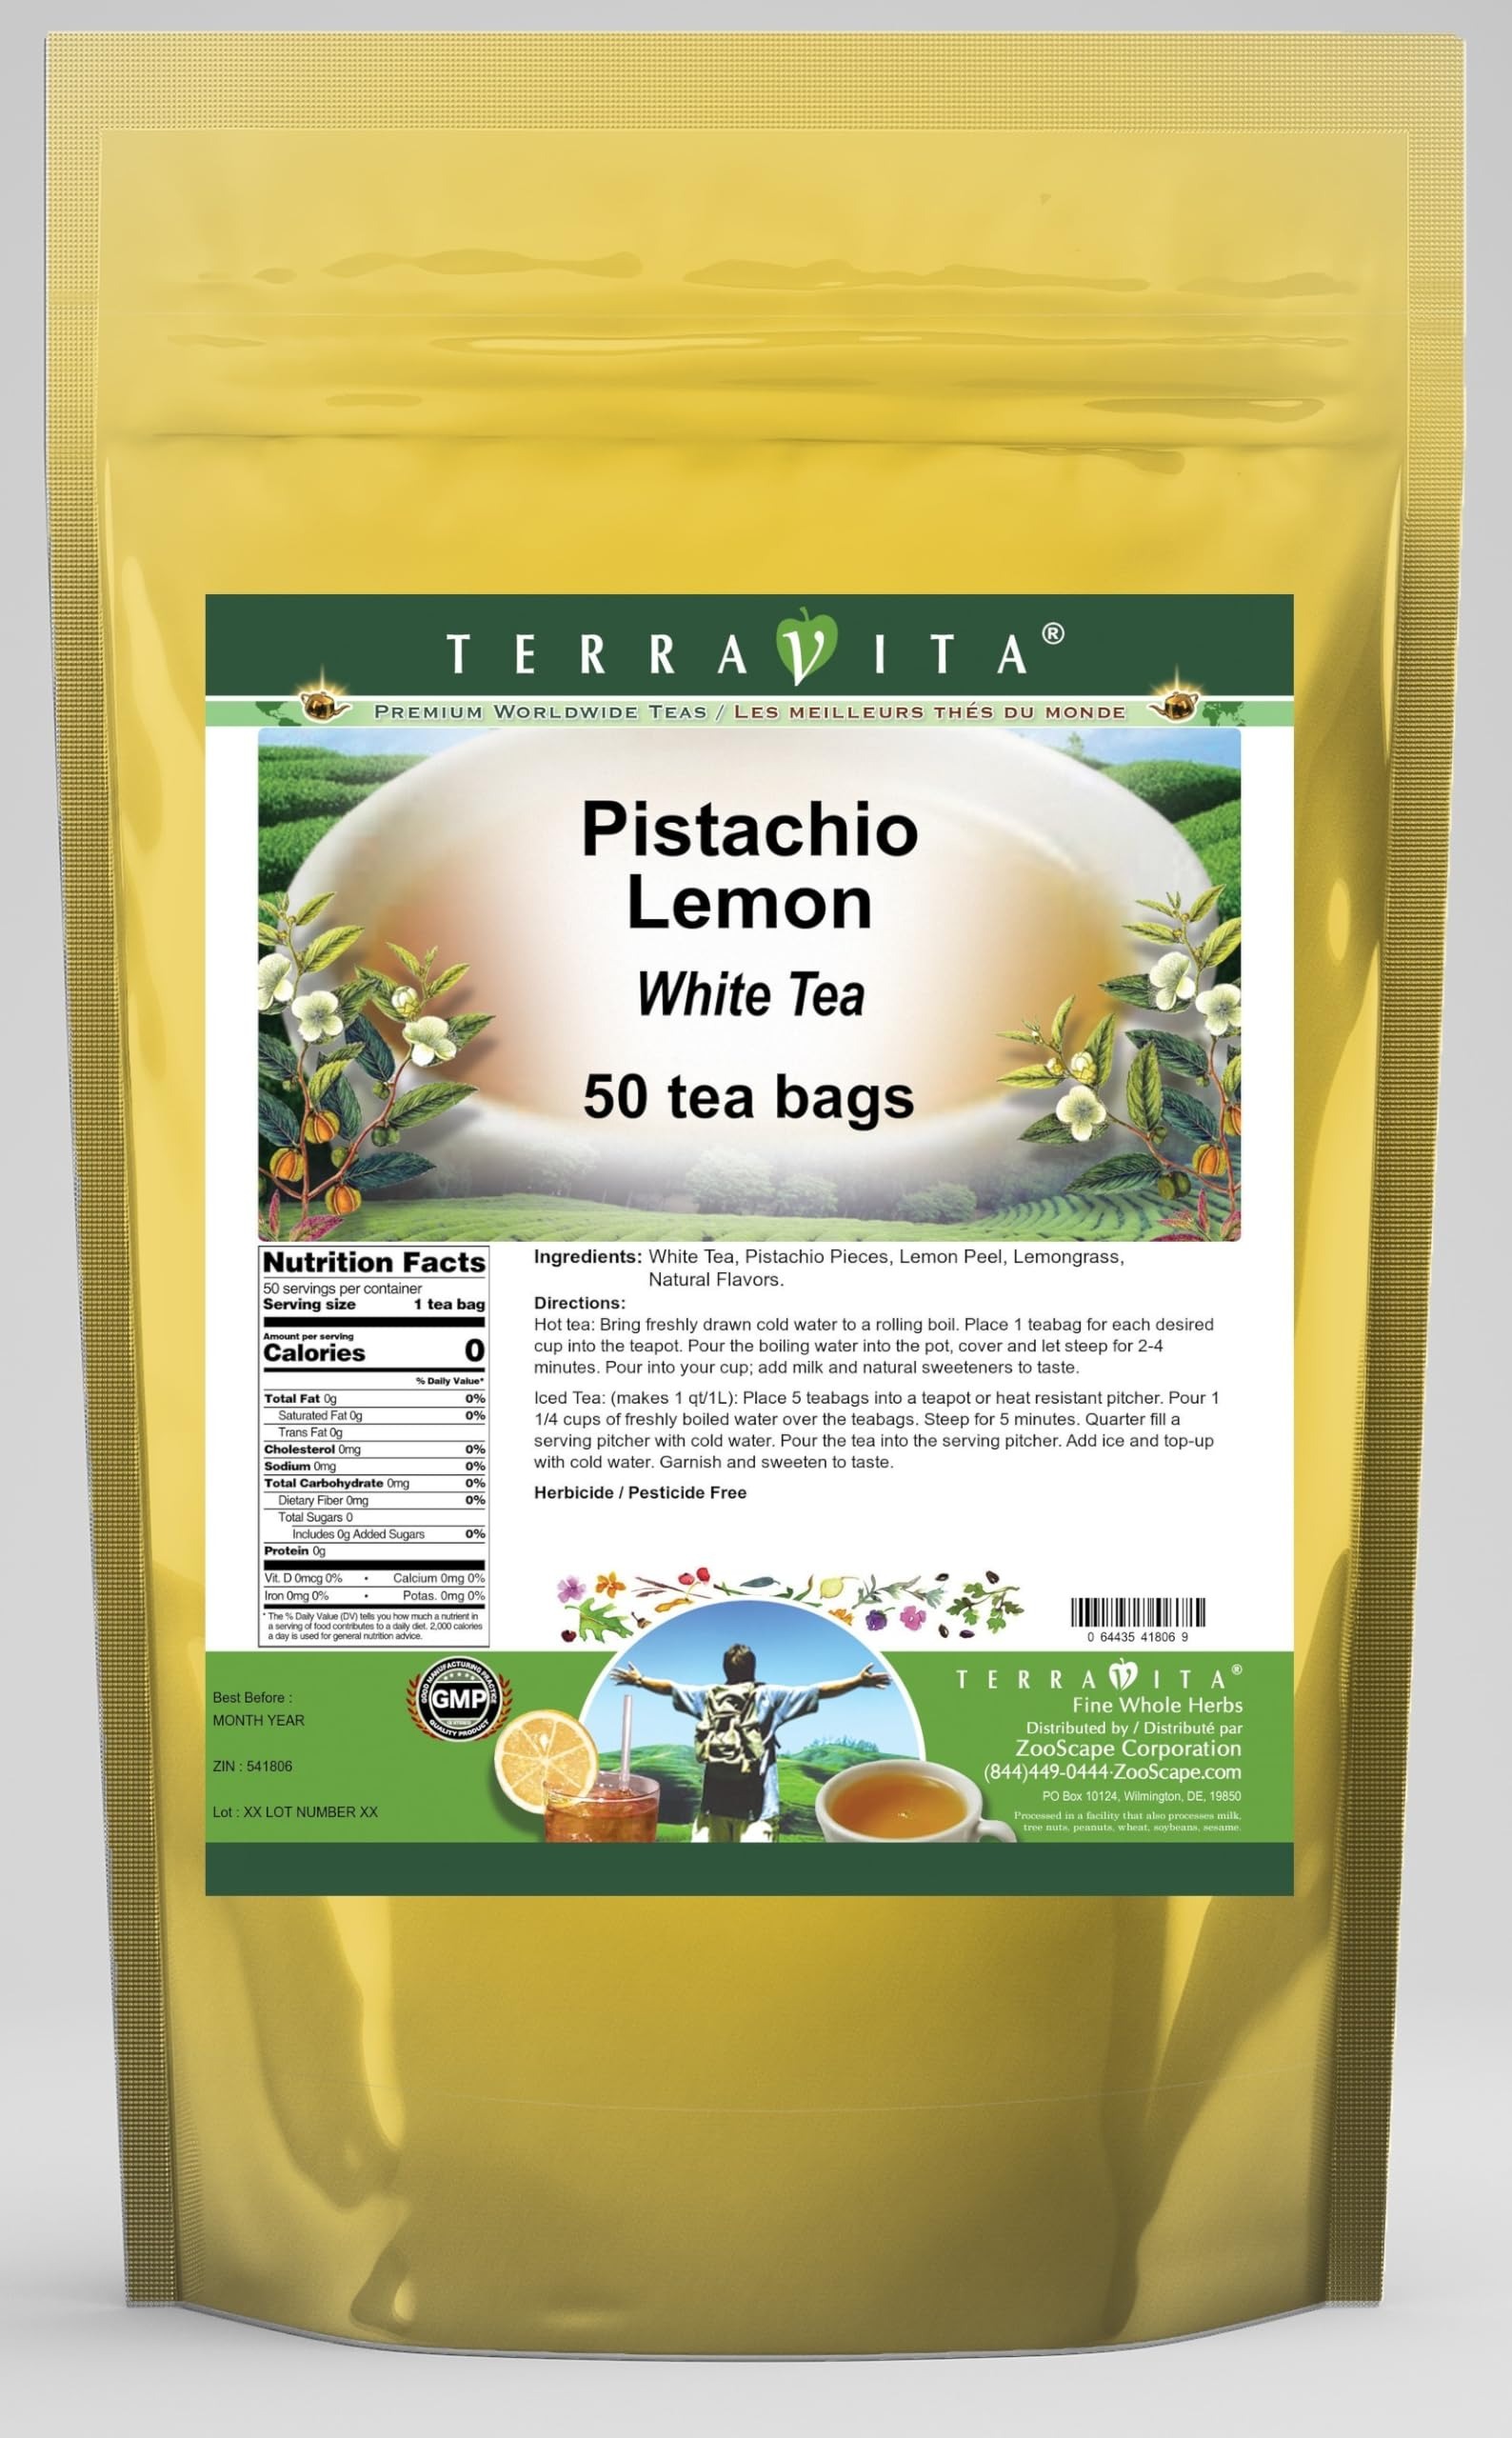
Item Name: Pistachio Lemon White Tea (50 tea bags, ZIN: 541806)
Bullet Point 1: Our Pistachio Lemon White Tea is a mouth-watering flavored White tea with Pistachio Pieces, Lemon Peel and Lemongrass that you can enjoy all year round! The aroma and Pistachio Lemon flavor is a delight! - Ingredients: White tea, Pistachio Pieces, Lemon Peel, Lemongrass and Natural Pistachio Lemon Flavor.
Bullet Point 2: No fillers.
Bullet Point 3: Manufacturer: TerraVita
Bullet Point 4: Size: 50 tea bags
Bullet Point 5: White Tea Bags - Packed in a convenient upright pouch!
Product Description: Our Pistachio Lemon White Tea is a mouth-watering flavored White tea with Pistachio Pieces, Lemon Peel and Lemongrass that you can enjoy all year round! The aroma and Pistachio Lemon flavor is a delight! - Ingredients: White tea, Pistachio Pieces, Lemon Peel, Lemongrass and Natural Pistachio Lemon Flavor. - Hot tea brewing method: Bring freshly drawn cold water to a rolling boil. Place 1 teabag for each desired cup into the teapot. Pour the boiling water into the pot, cover and let steep for 2-4 minutes. Pour into your cup; add milk and natural sweeteners to taste. - Iced tea brewing method: (to make 1 liter/quart): Place 5 teabags into a teapot or heat resistant pitcher. Pour 1 1/4 cups of freshly boiled water over the teabags. Steep for 5 minutes. Quarter fill a serving pitcher with cold water. Pour the tea into the serving pitcher. Add ice and top-up with cold water. Garnish and sweeten to taste. - TerraVita is an exclusive line of premium-quality, natural source products that use only the finest, purest and most potent ingredients found around the world. TerraVita is hallmarked by the highest possible standards of purity, potency, stability and freshness. All of our products are prepared with the highest elements of quality control, from raw materials through the entire manufacturing process, up to and including the moment that the bottles or bags are sealed for freshness and shipped out to you. Our highest possible standards are certified by independent laboratories and backed by our personal guarantee. - TerraVita exists to meet and ensure your family's health and wellness without the harmful effects of chemicals and health products. We strive to make all of our products affordable and reliable and are constantly searching the market to maintain our affordability
Value: 50.0
Unit: Count

Price: 45.27